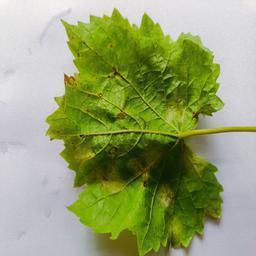
Label: Downy Mildew